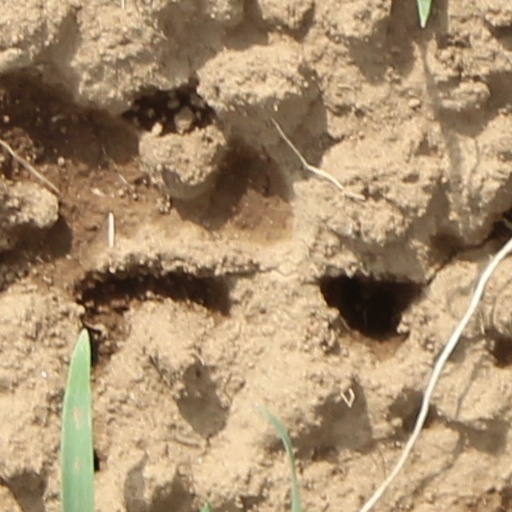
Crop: wheat